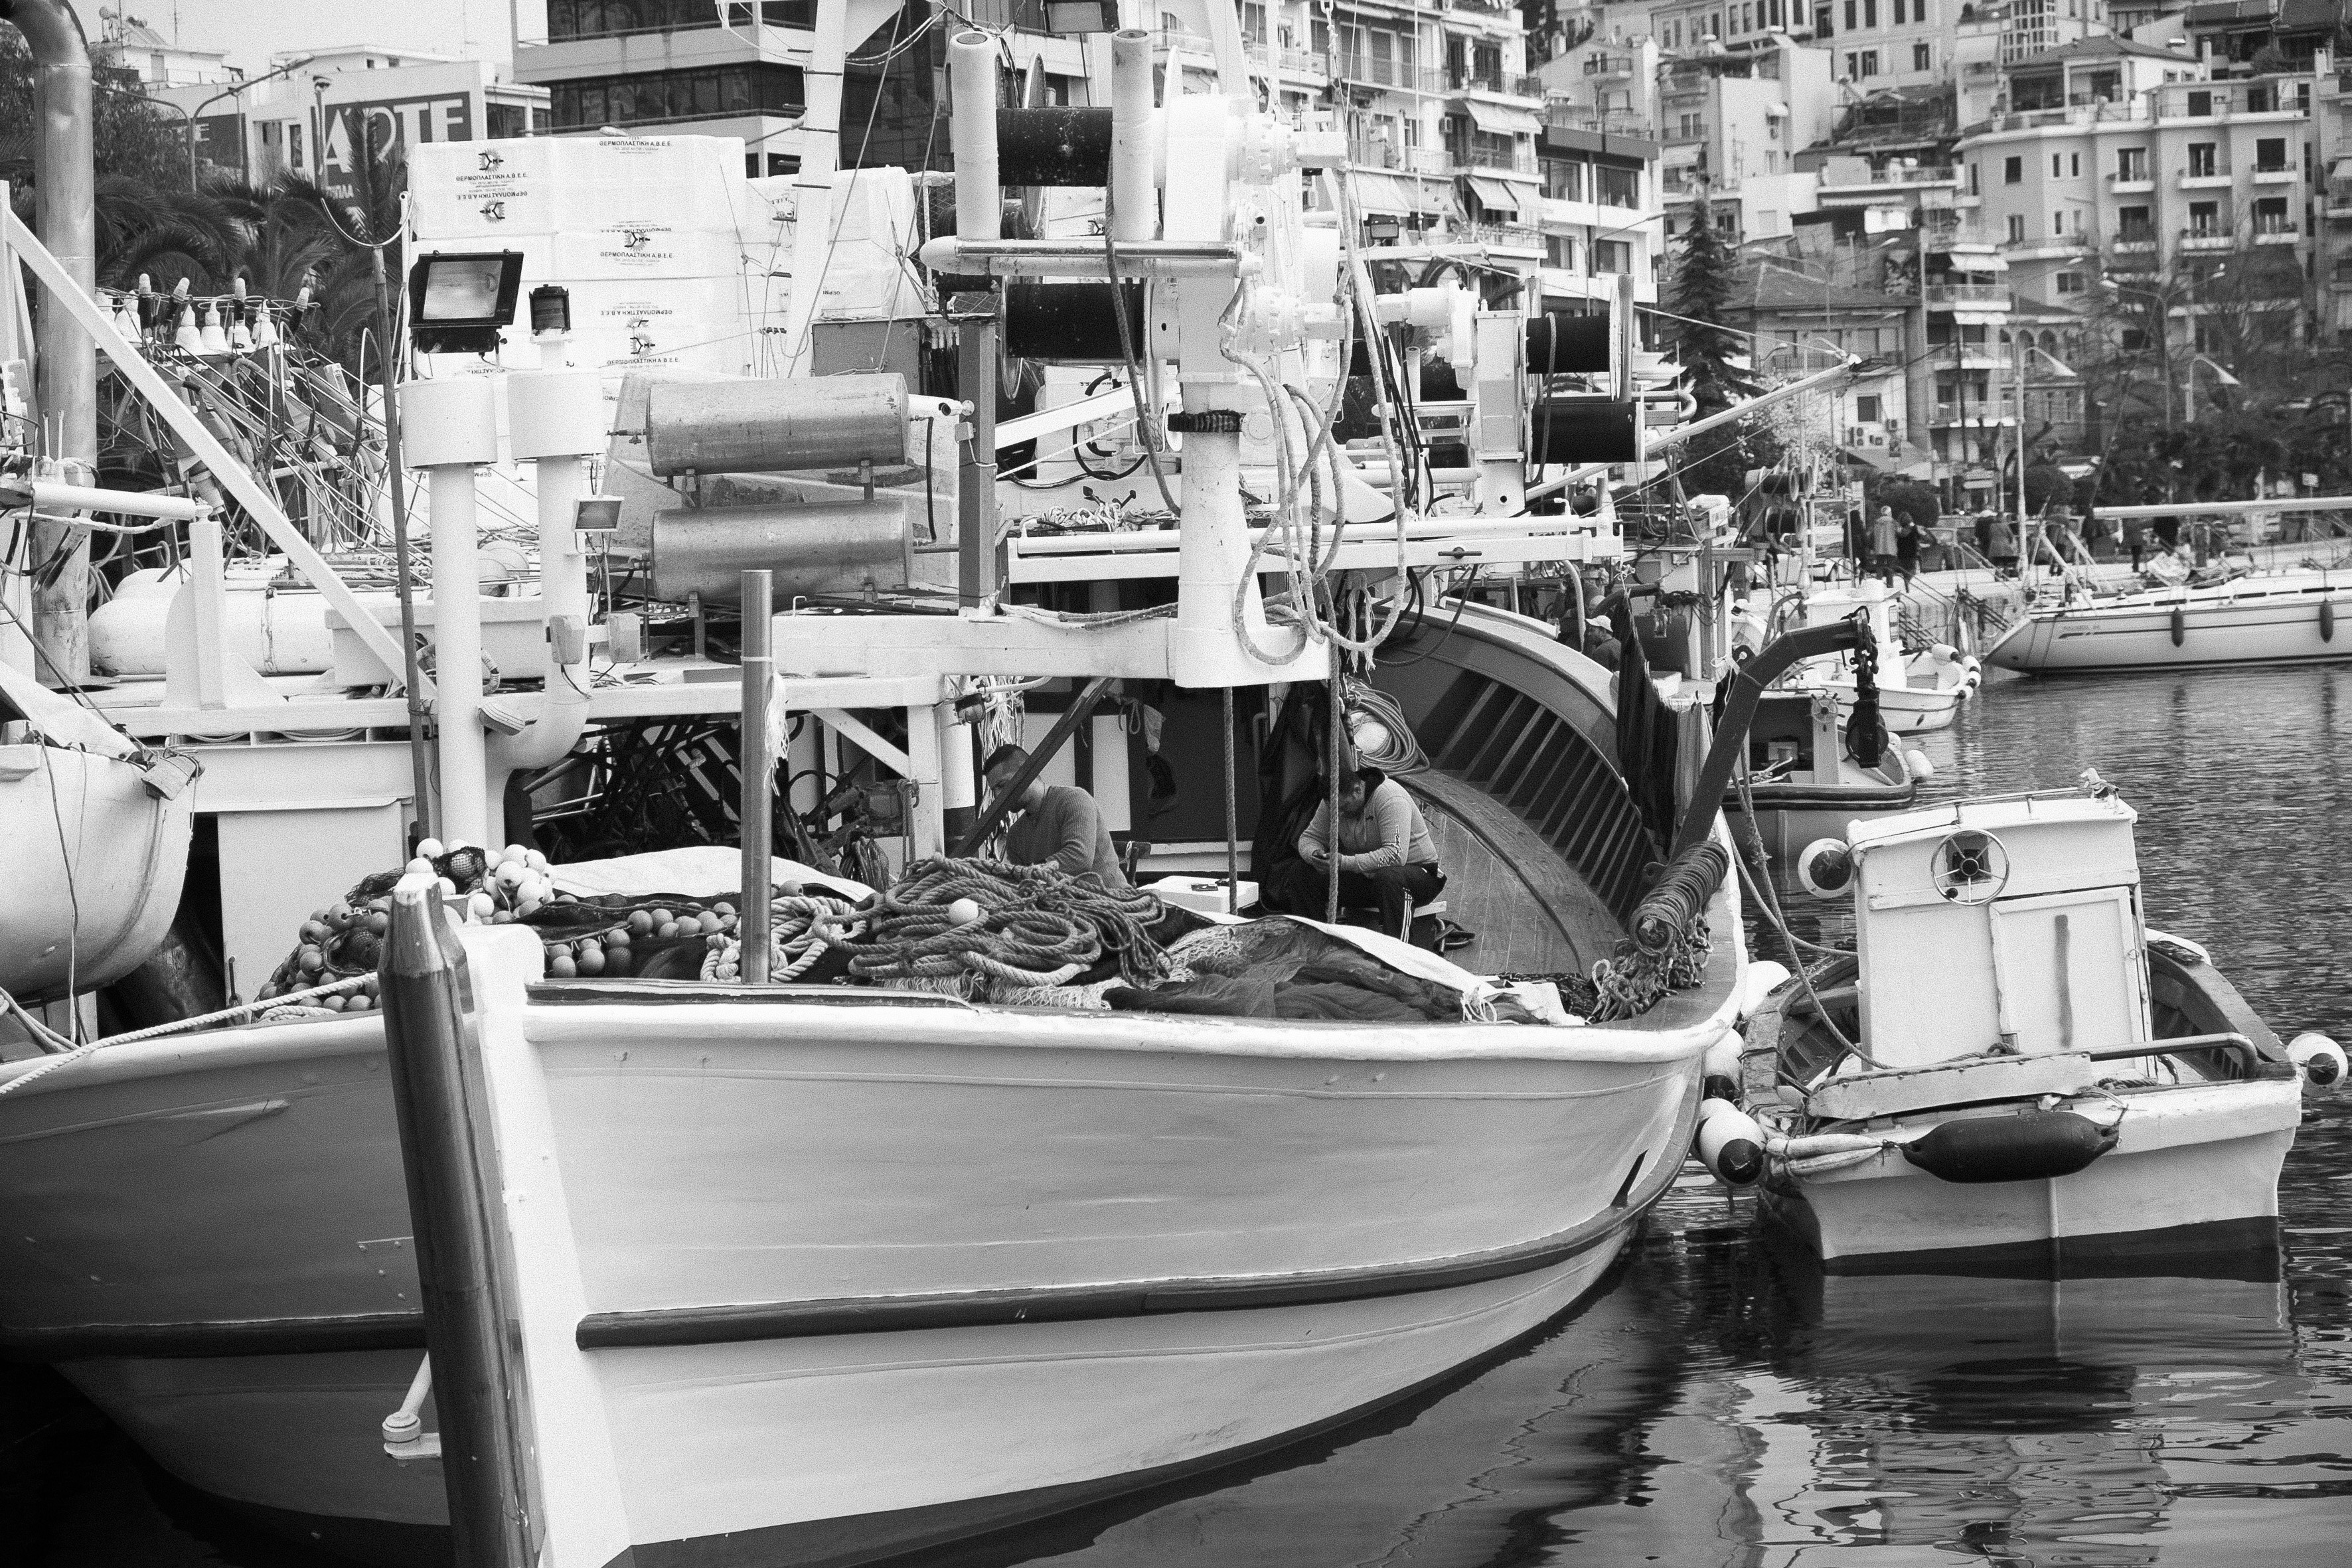
black and white, boat, street, urban, travel, fujifilm, vehicle, monochrome, waterway, bw, blackandwhite, blackwhite, noiretblanc, greece, fuji, watercraft, fujixt1, fujix, macedonia, makedonia, kavala, monochrome photography